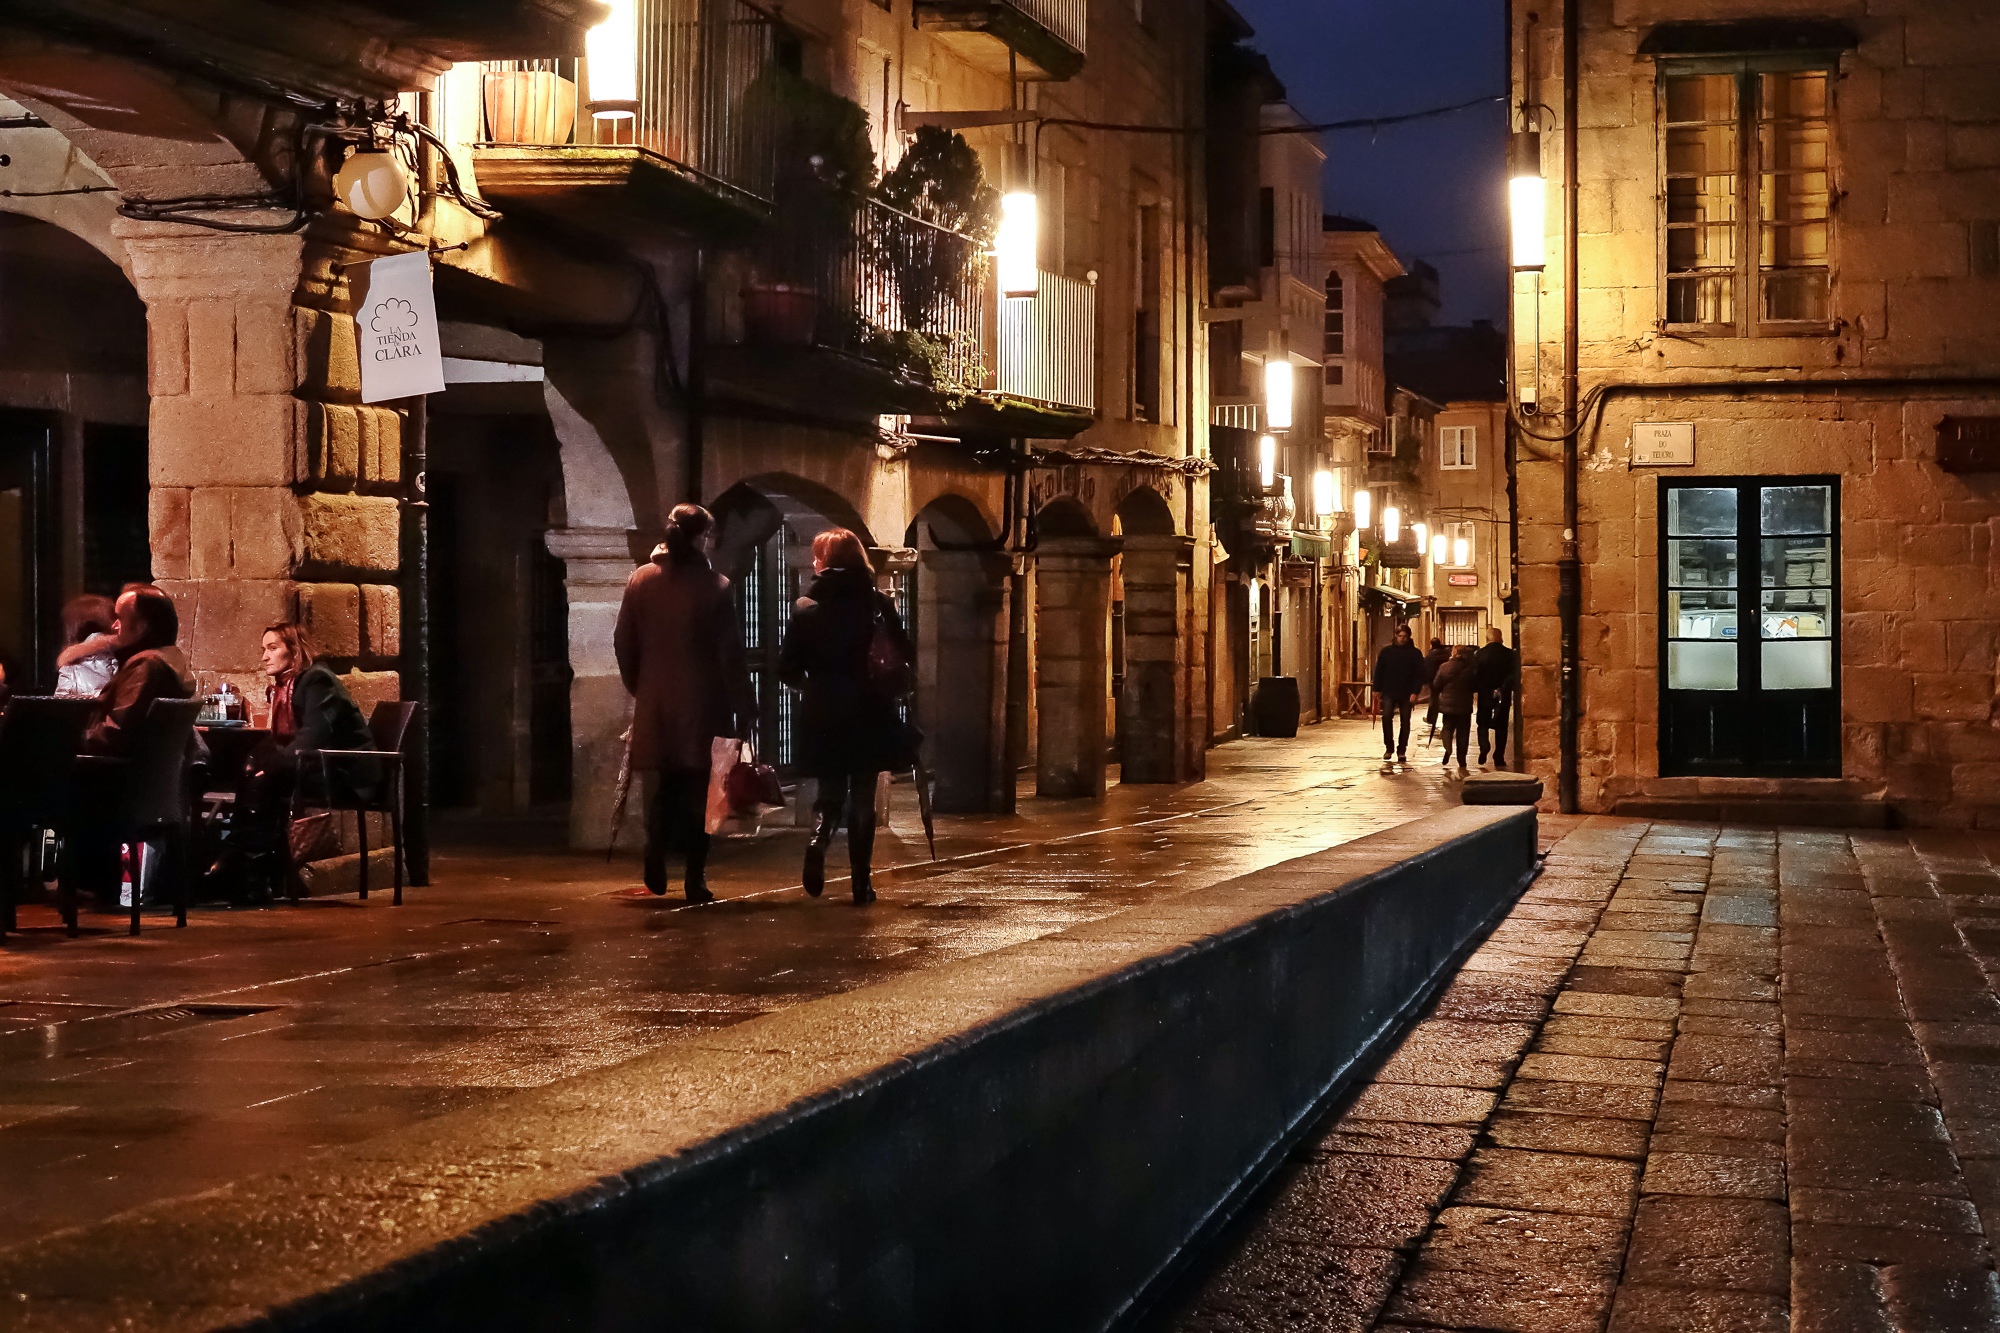
landscape, road, street, night, town, alley, evening, color, darkness, spain, temple, infrastructure, galicia, pontevedra, paisajes, espana, ggl1, gaby1, xovesphoto, sonyrx10, rx10, gphoto, xelodegalicia, gabrielcoru a, urban area, ancient history